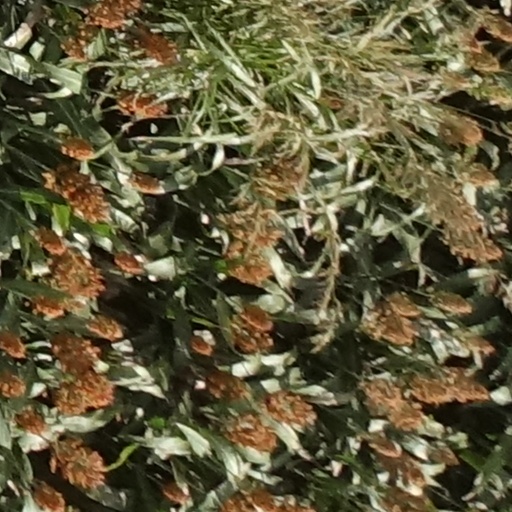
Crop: sorghum